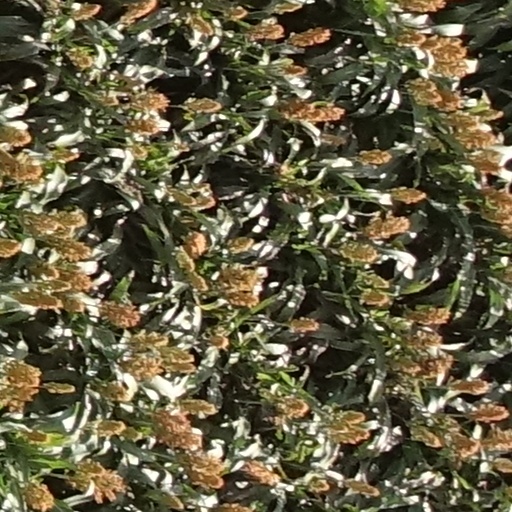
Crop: sorghum